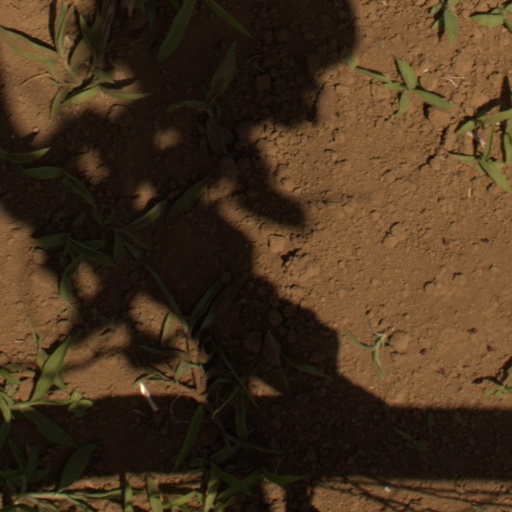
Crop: Jerusalem artichoke